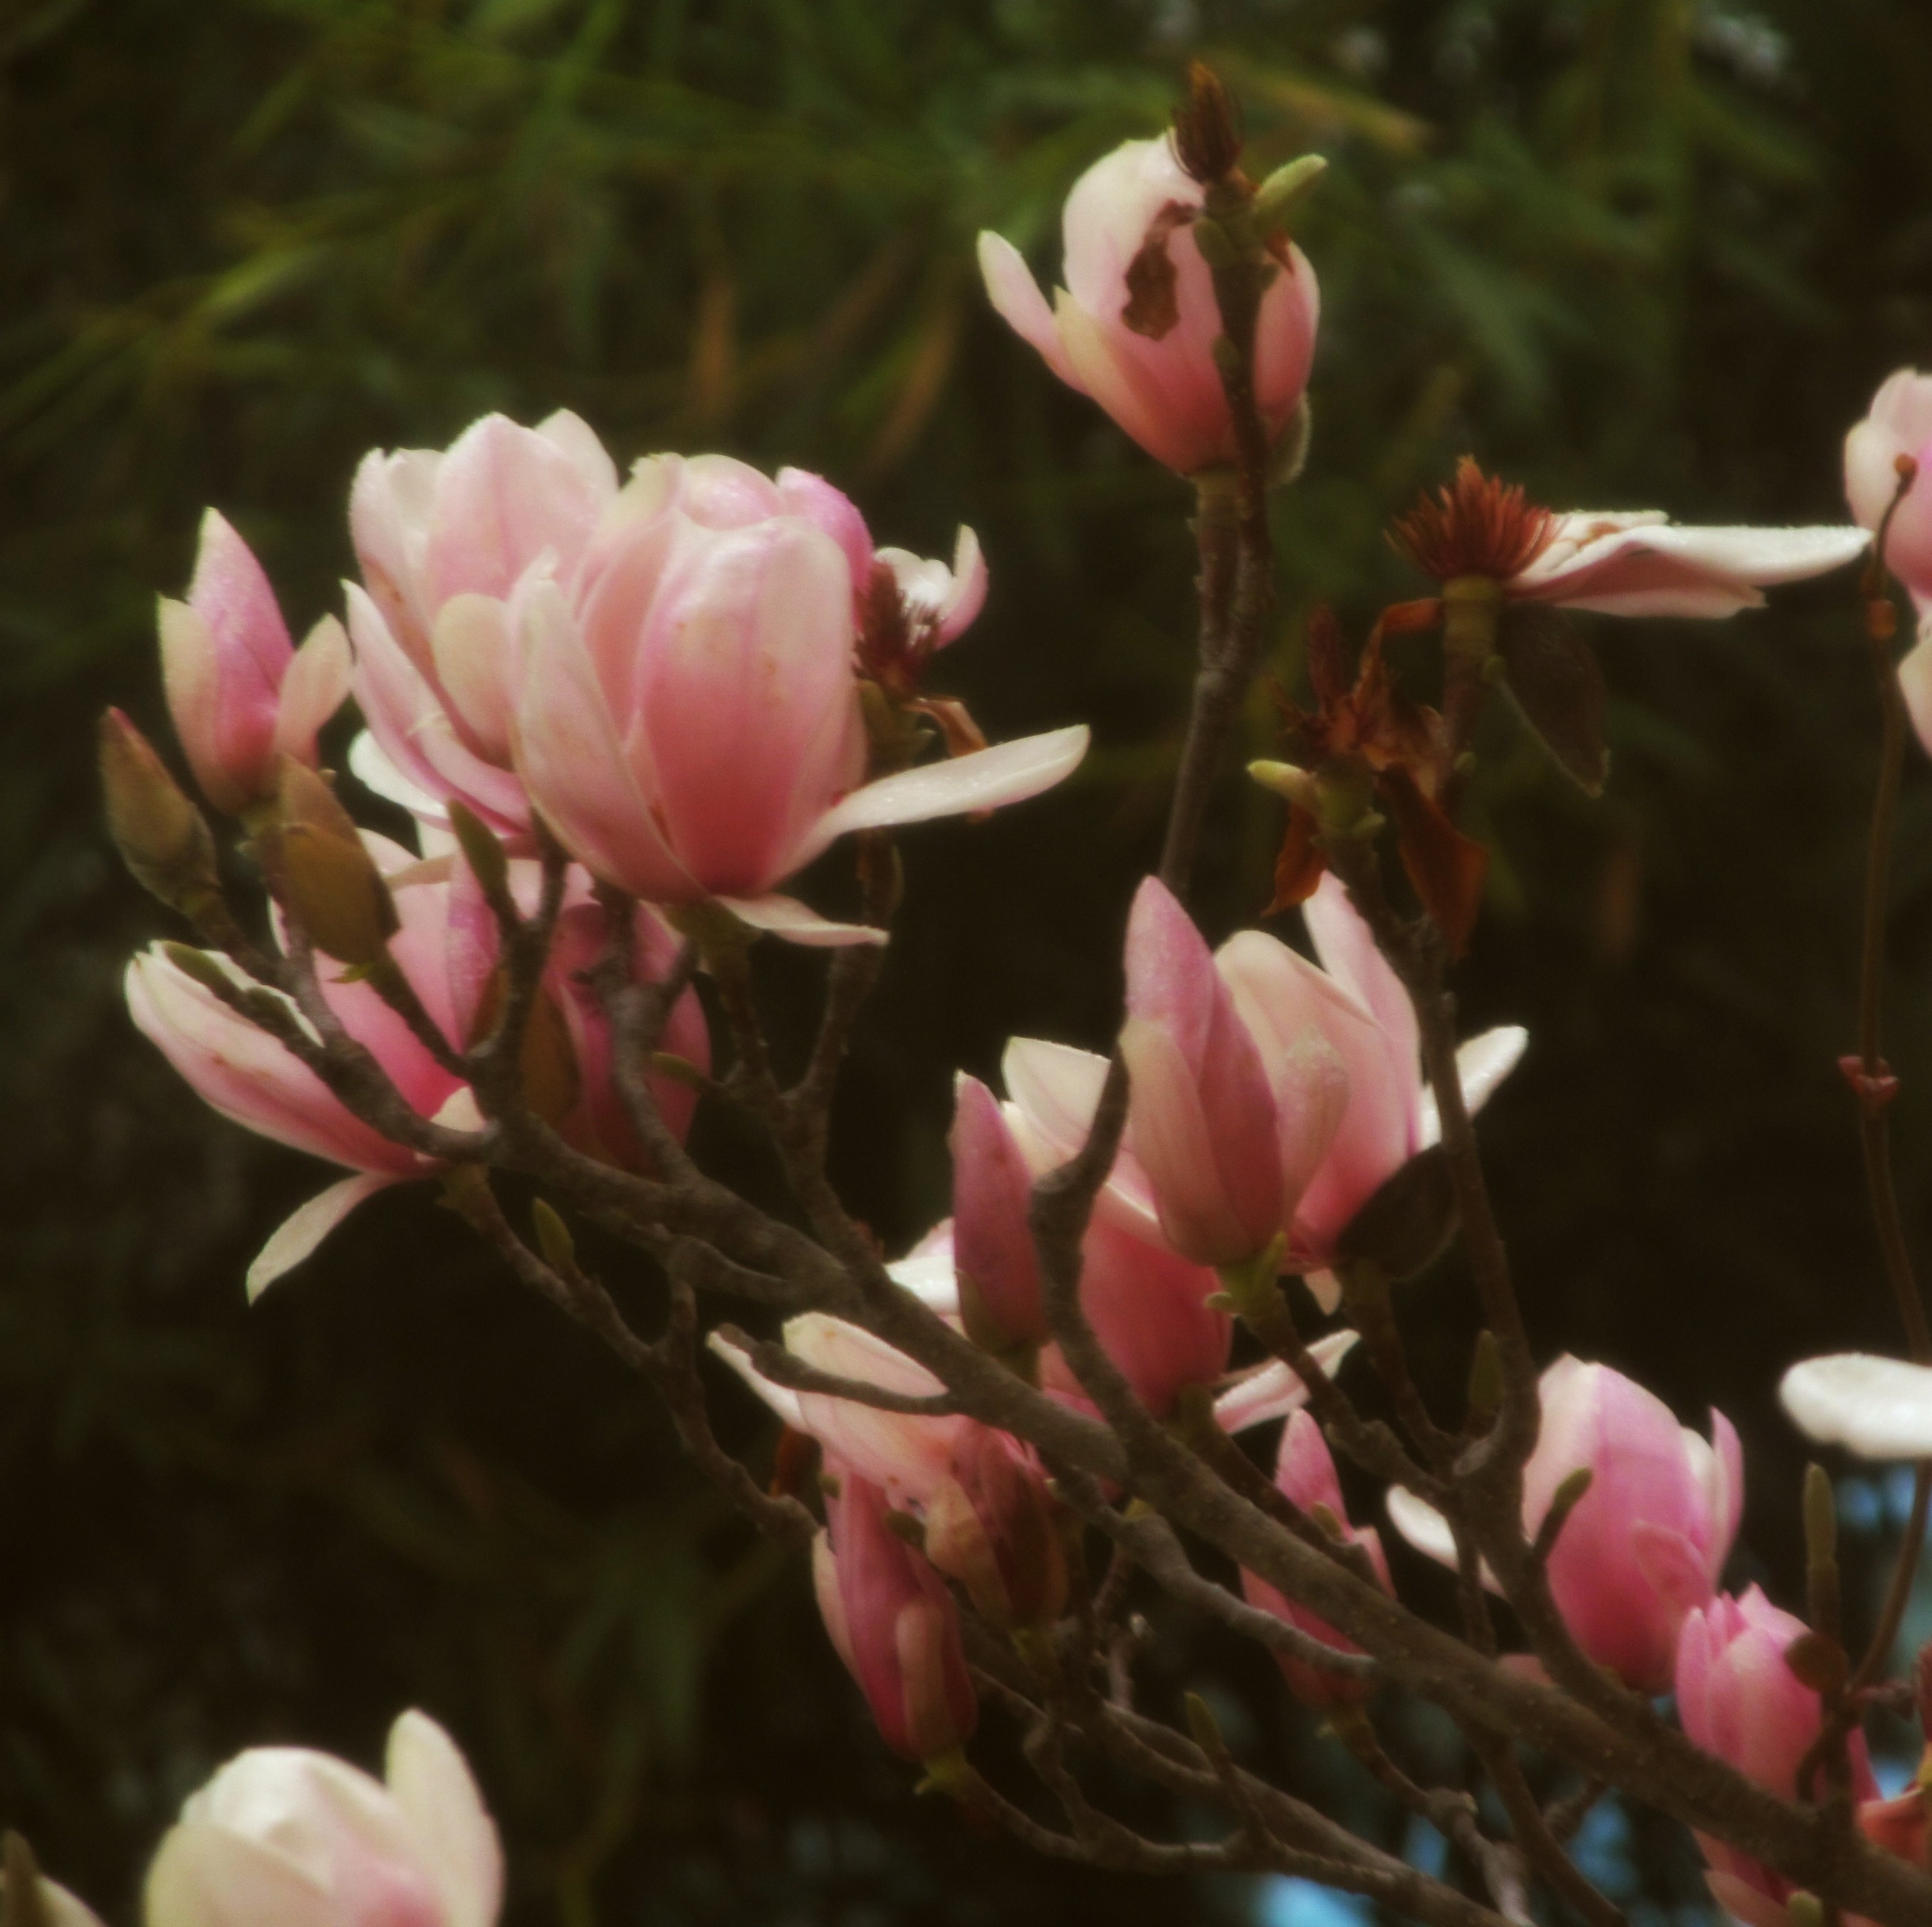
blossom, plant, flower, petal, spring, botany, pink, flora, shrub, magnolia, floristry, flowering plant, land plant